Japanese era name

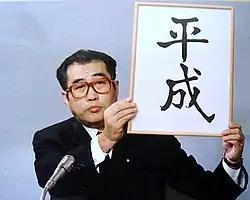
Keizō Obuchi, Chief Cabinet Secretary, announces the name of the new era "Heisei", on 7 January 1989.

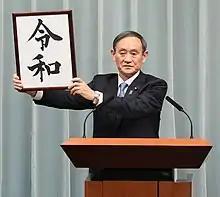
Yoshihide Suga, Chief Cabinet Secretary, announces the name of the new era "Reiwa" at the Prime Minister's Official Residence, on 1 April 2019.

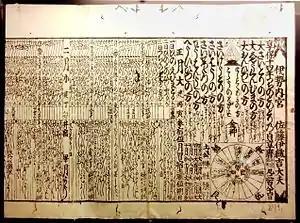
1729 Japanese calendar, which used the Jōkyō calendar procedure, published by Ise Grand Shrine

The system on which the Japanese era names are based originated in China in 140 BCE, and was adopted by Japan in 645 CE, during the reign of Emperor Kōtoku.